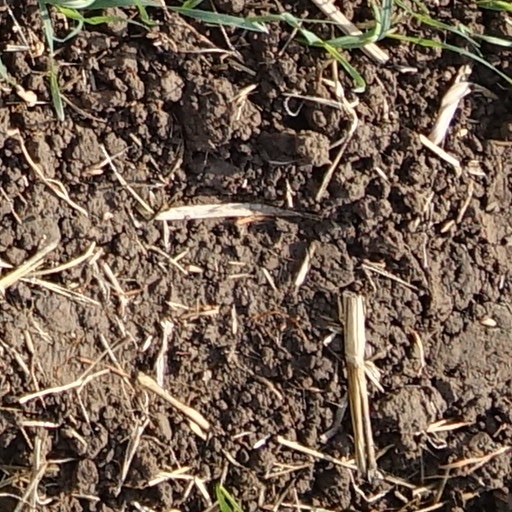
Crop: wheat